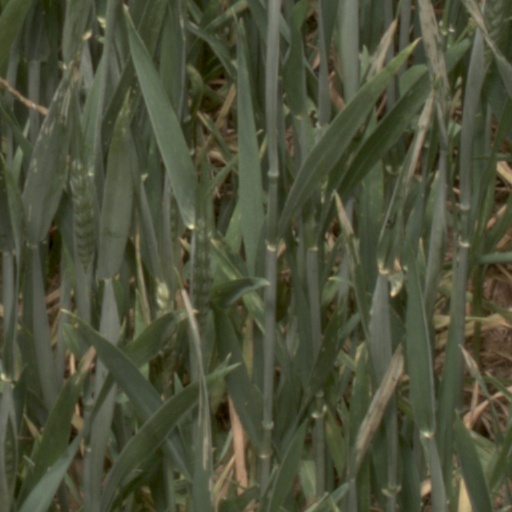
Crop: wheat